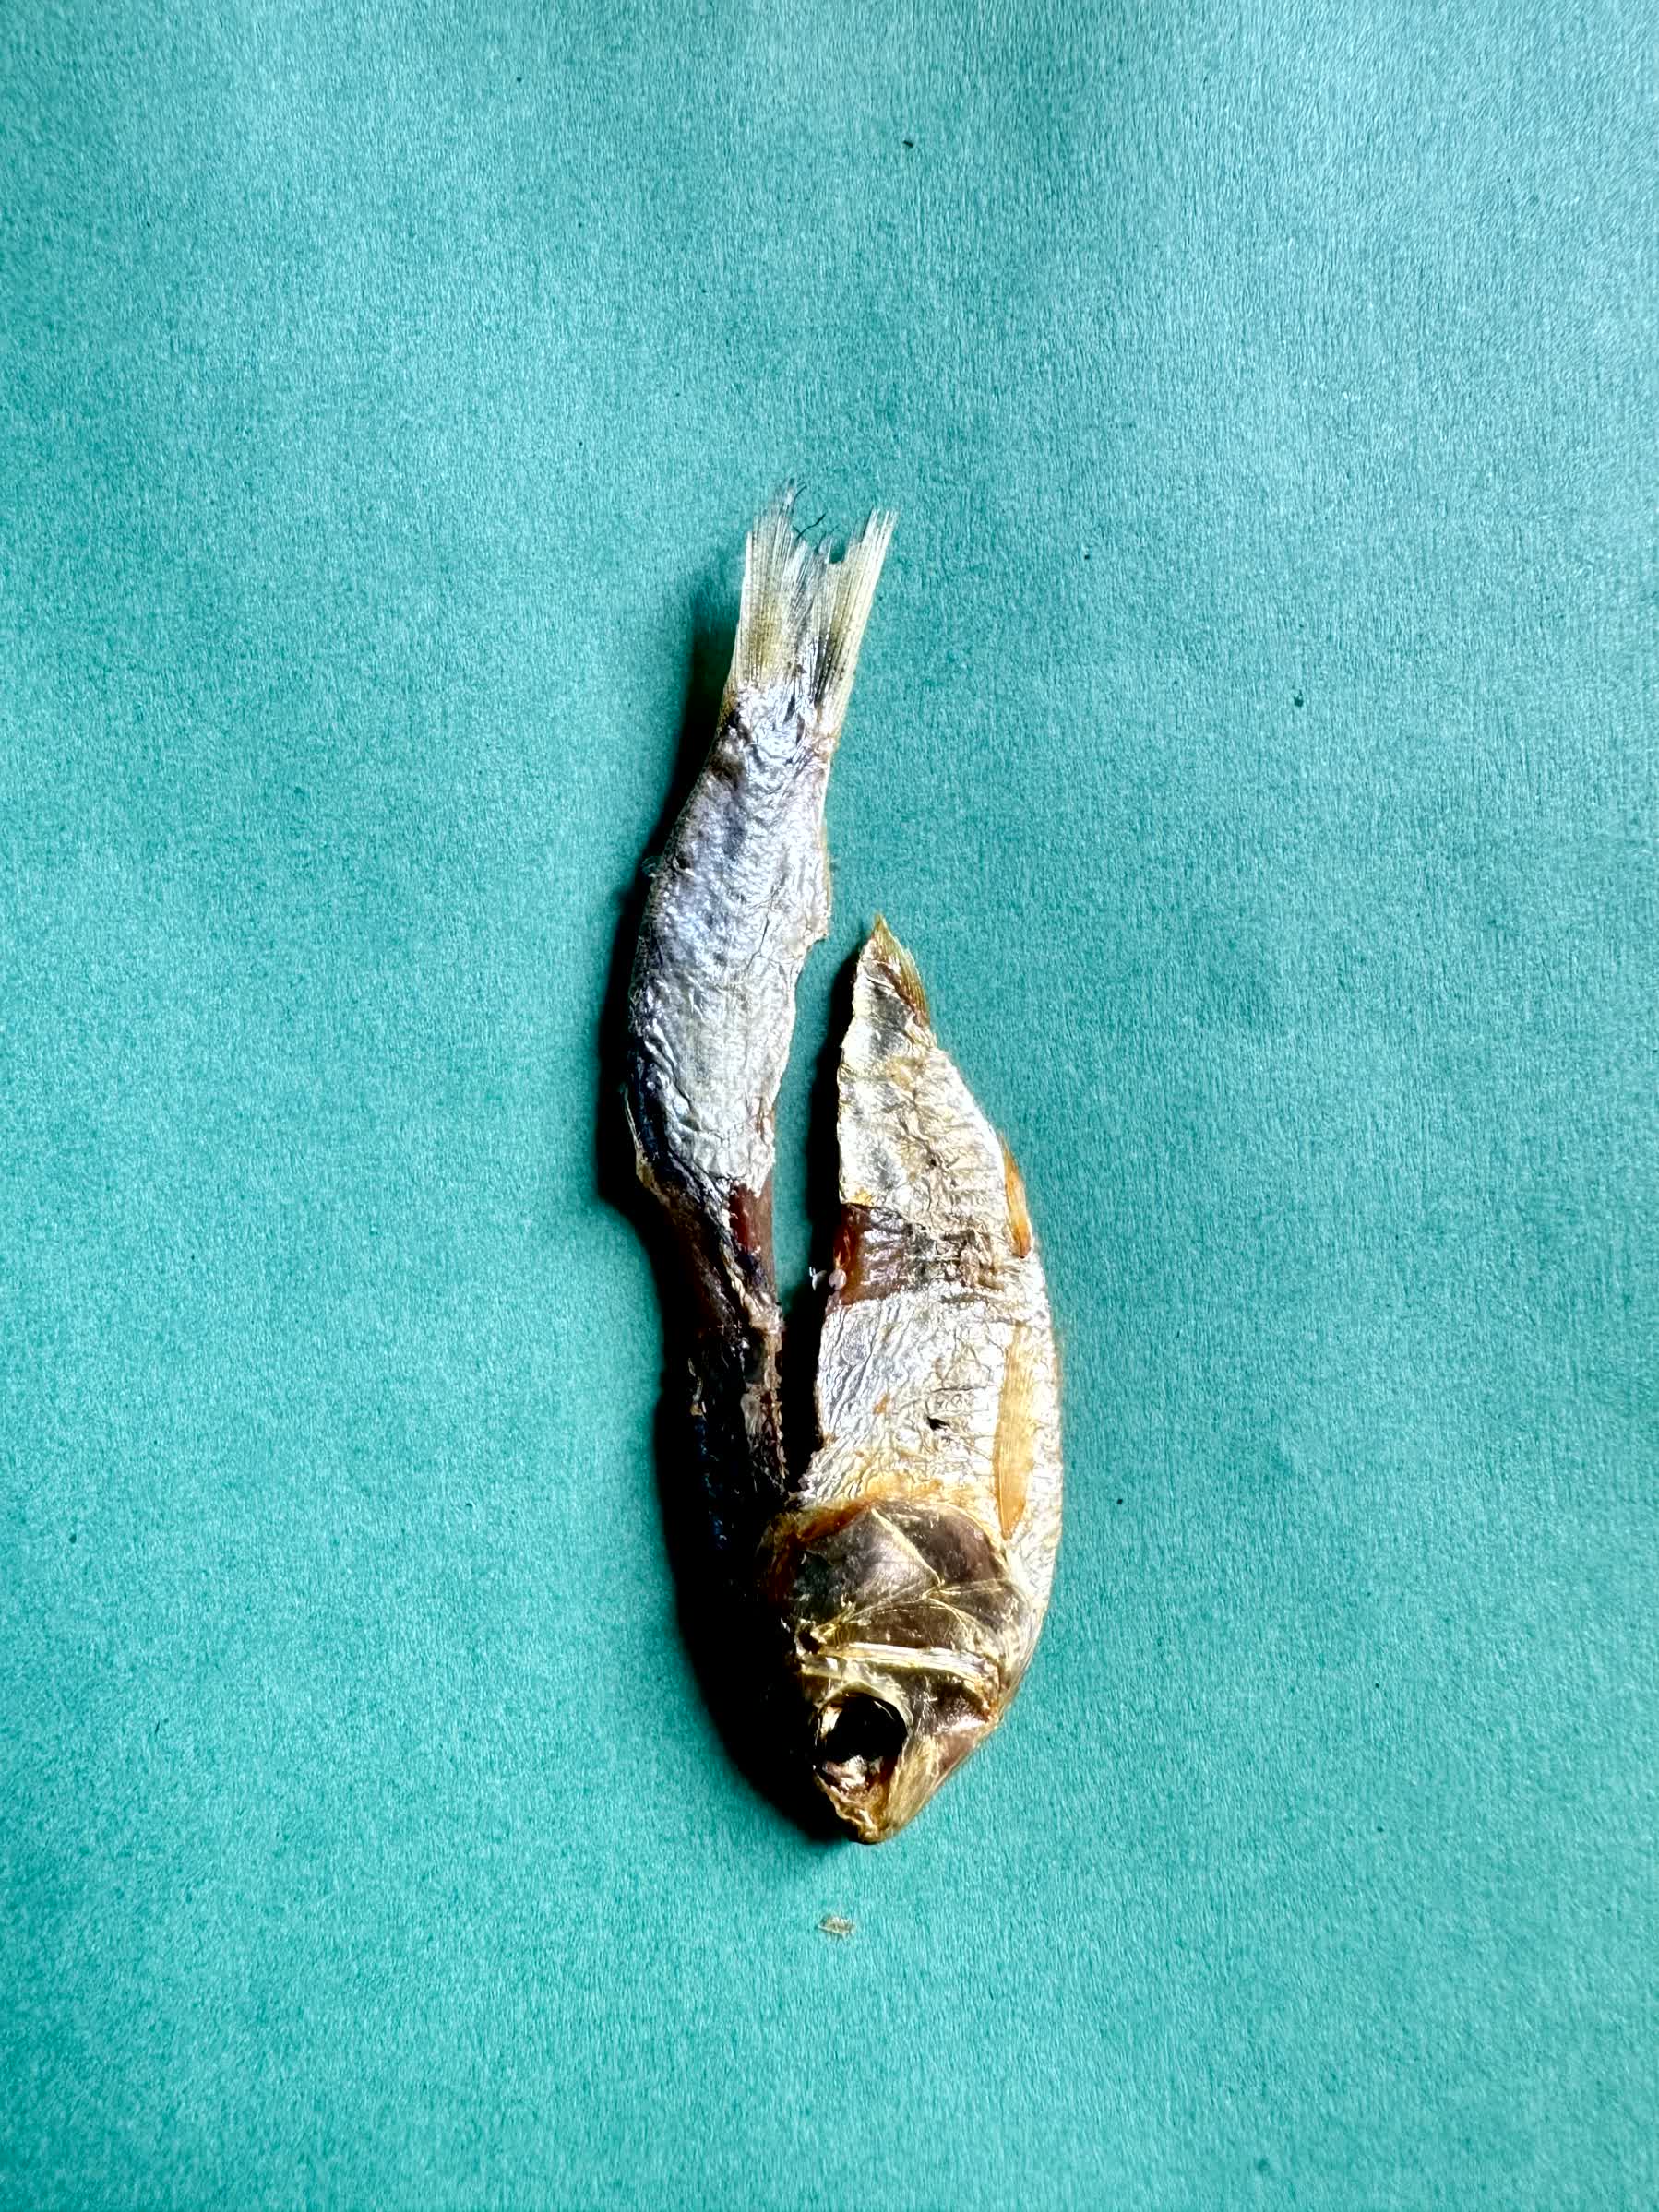
Species: Chapila